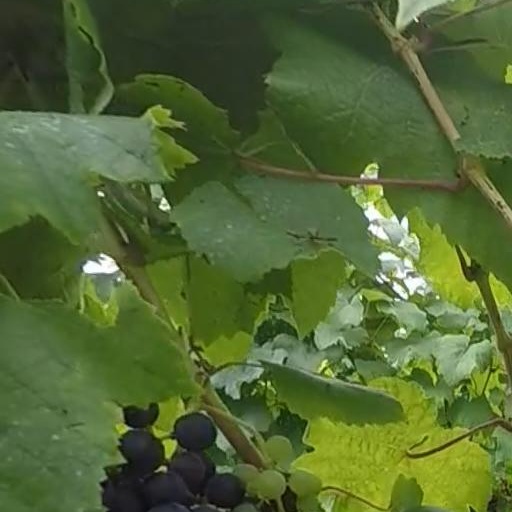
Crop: grape